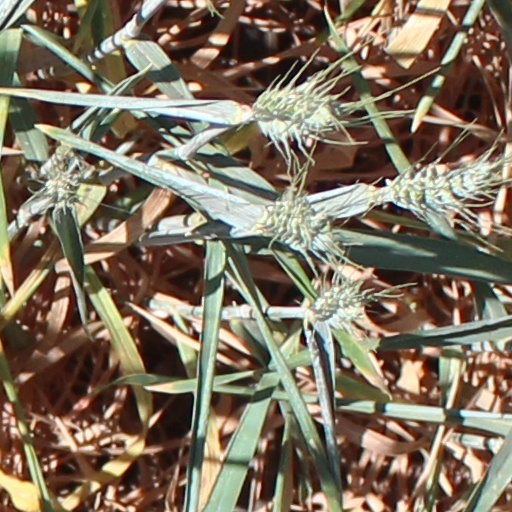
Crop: wheat